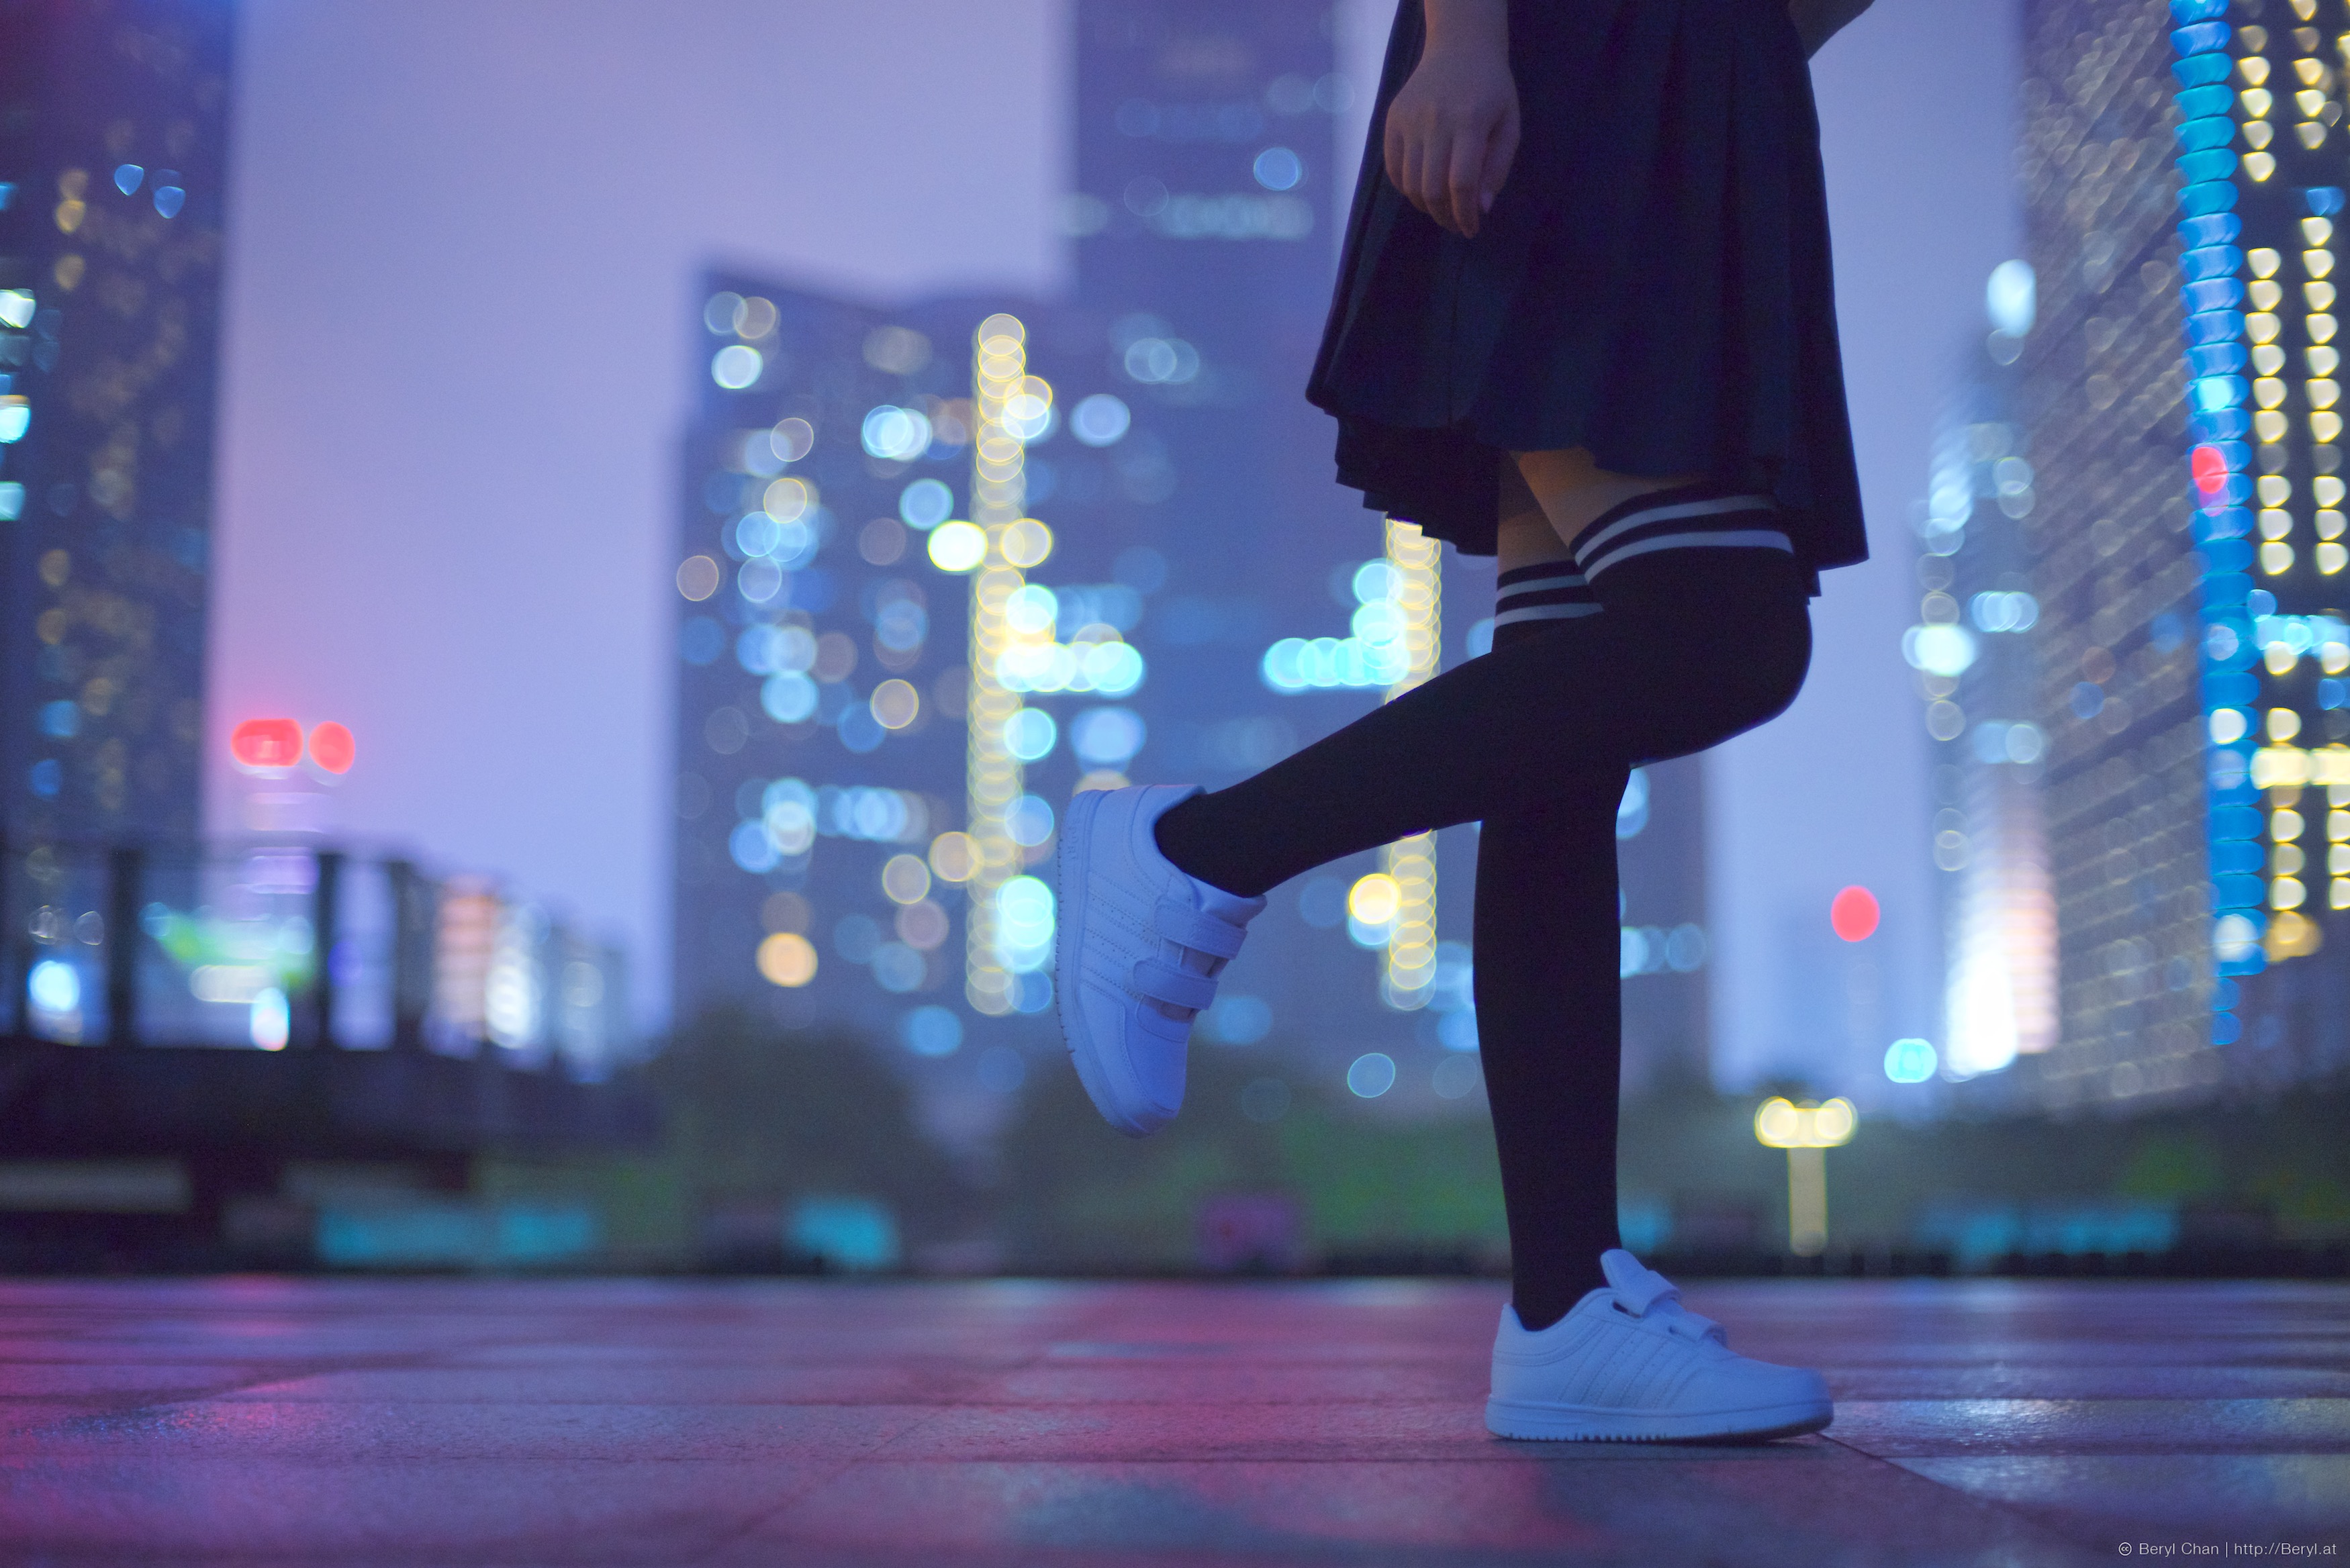
light, bokeh, girl, night, wet, cute, dark, asian, evening, portrait, color, blue, nikon, girls, stage, 50mm, sneakers, lowlight, faceless, uniform, skirt, socks, tights, kneehighsocks, nikond800e, kneesocks, manuallensnocpu, pantyhose, schoolgirl, schooluniform, sailor, sailoruniform, shortskirt, whitesneakers